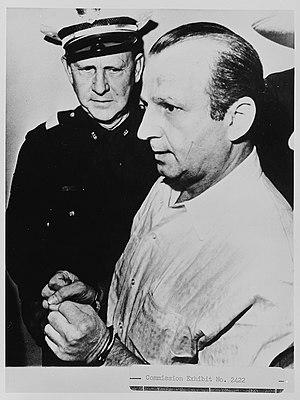
Jacob Leon Rubenstein, qui changea son nom en Jack Leon Ruby, né le 25 mars 1911 à Chicago et mort le 3 janvier 1967 à Dallas, était le propriétaire d'une boîte de nuit à Dallas. Il assassina Lee Harvey Oswald le 24 novembre 1963, deux jours après que ce dernier eut été arrêté pour suspicion d'assassinat du président Kennedy et du policier Tippit.